Civil marriage

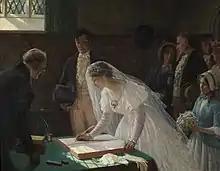
Edmund Leighton, "The Wedding Register".

A civil marriage is a marriage performed, recorded, and recognized by a government official. Such a marriage may be performed by a religious body and recognized by the state, or it may be entirely secular.